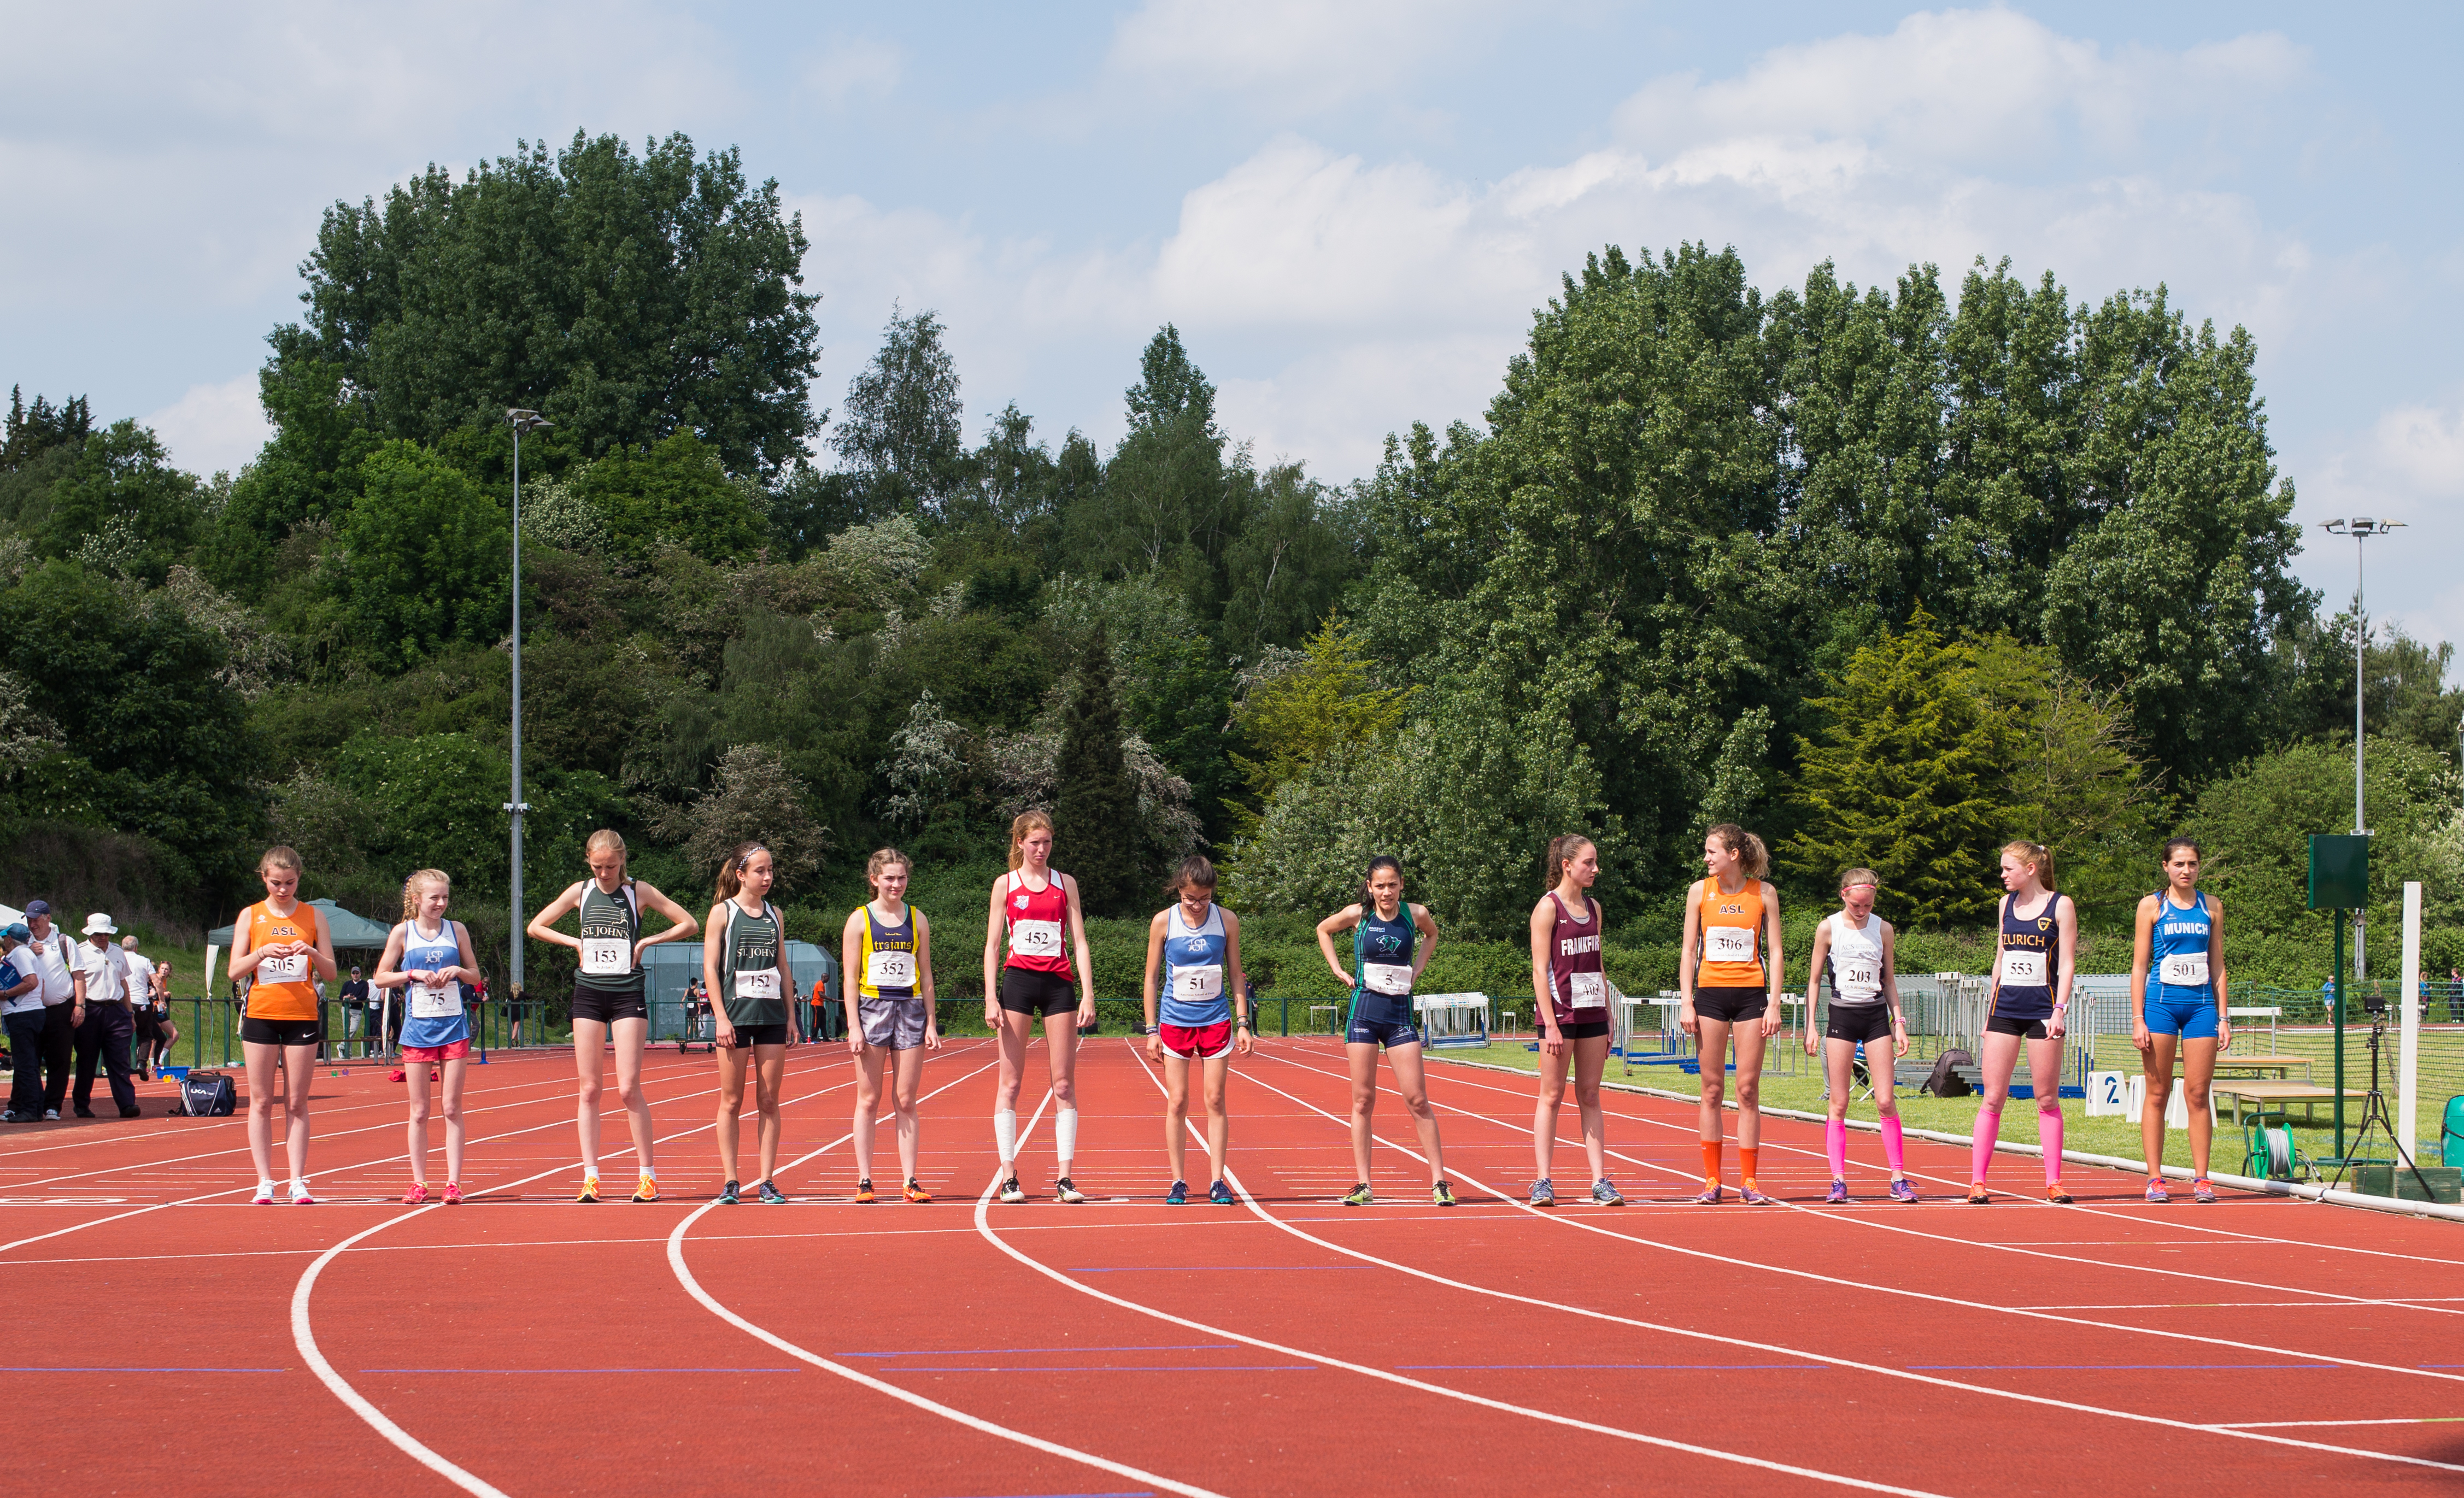
outdoor, track, field, running, jumping, europe, high, runner, ash, england, 2016, race, competition, london, hague, international, girls, m, american, team, sports, boys, racing, 50, school, championship, junior, leica, 240, summilux, varsity, athlete, athletics, athletes, meet, isst, hillingdon, sprint, human action, track and field athletics, middle distance running